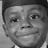
Emotion: happy